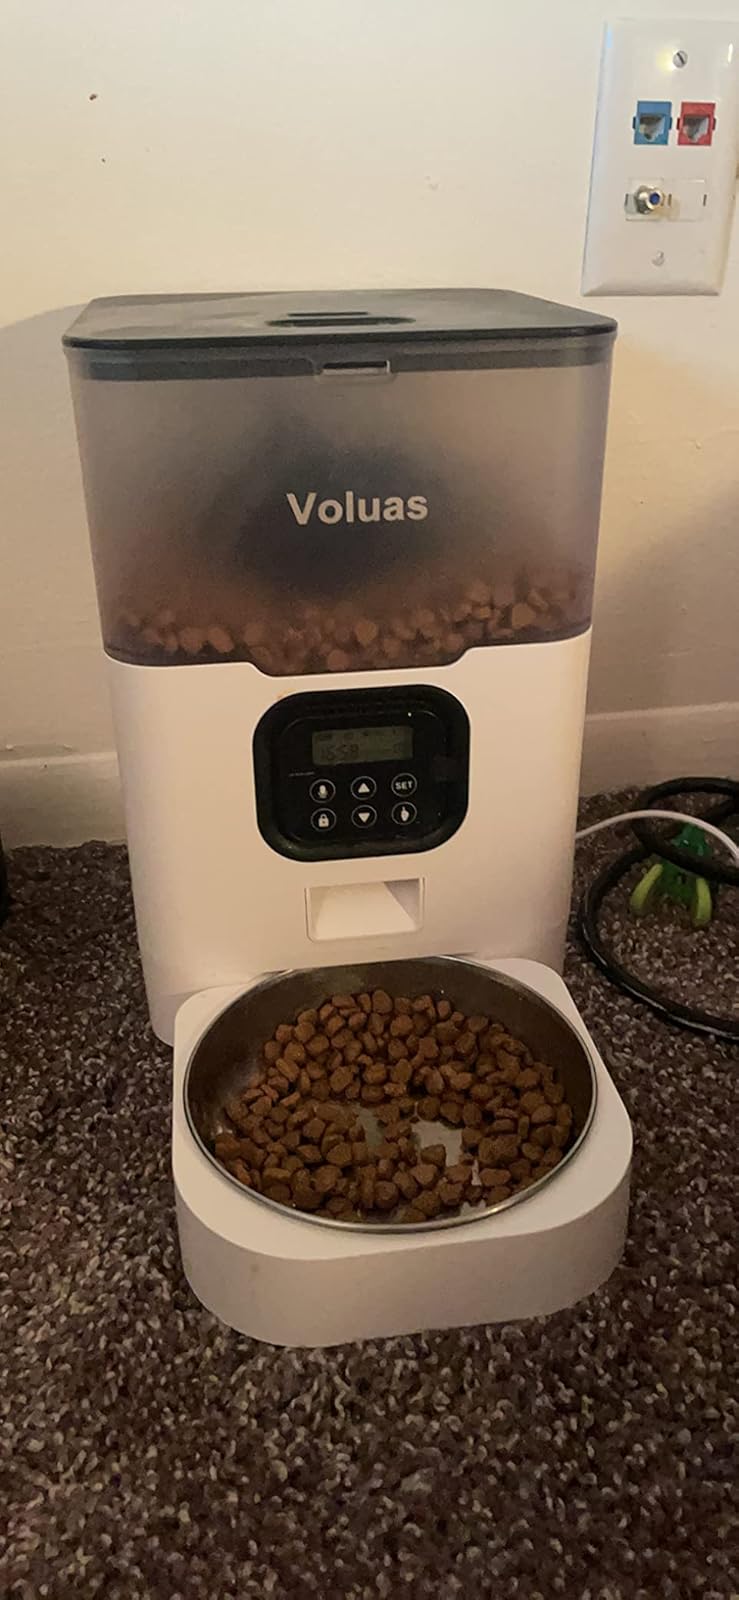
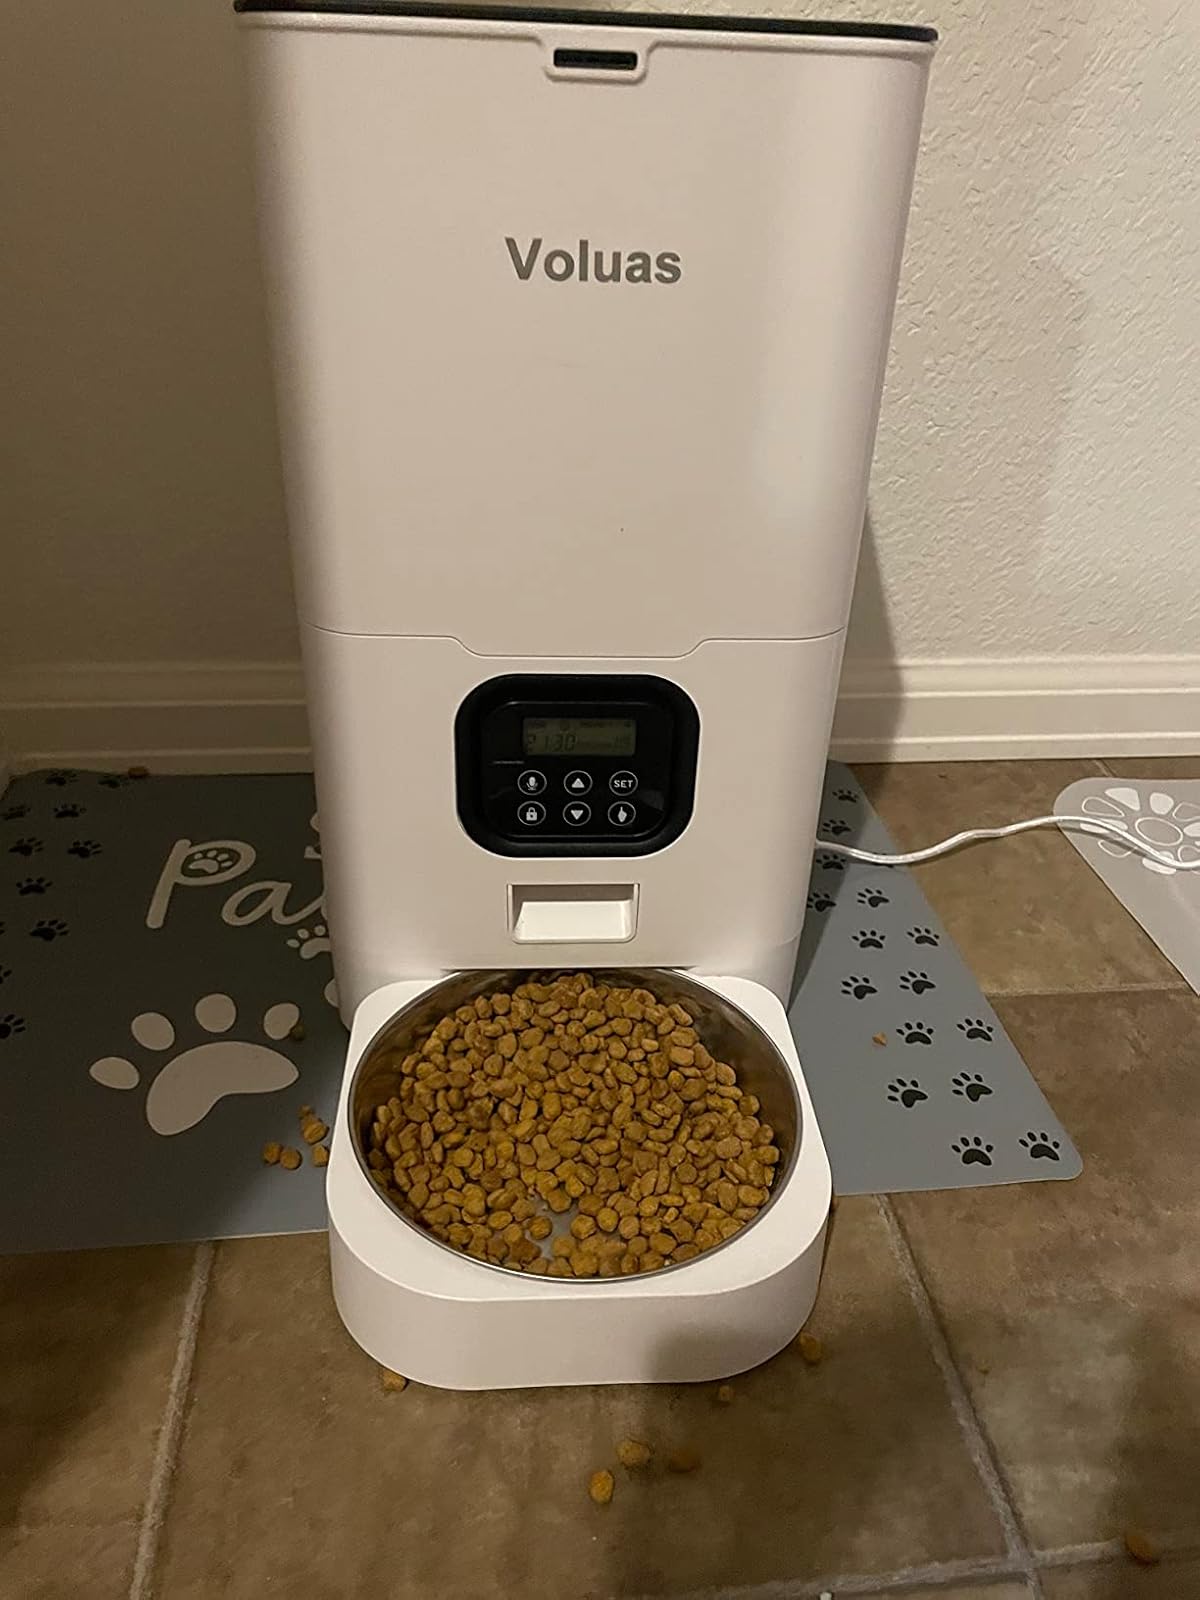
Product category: items_feeder
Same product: no